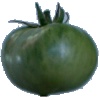
Label: Tomato not Ripened 1